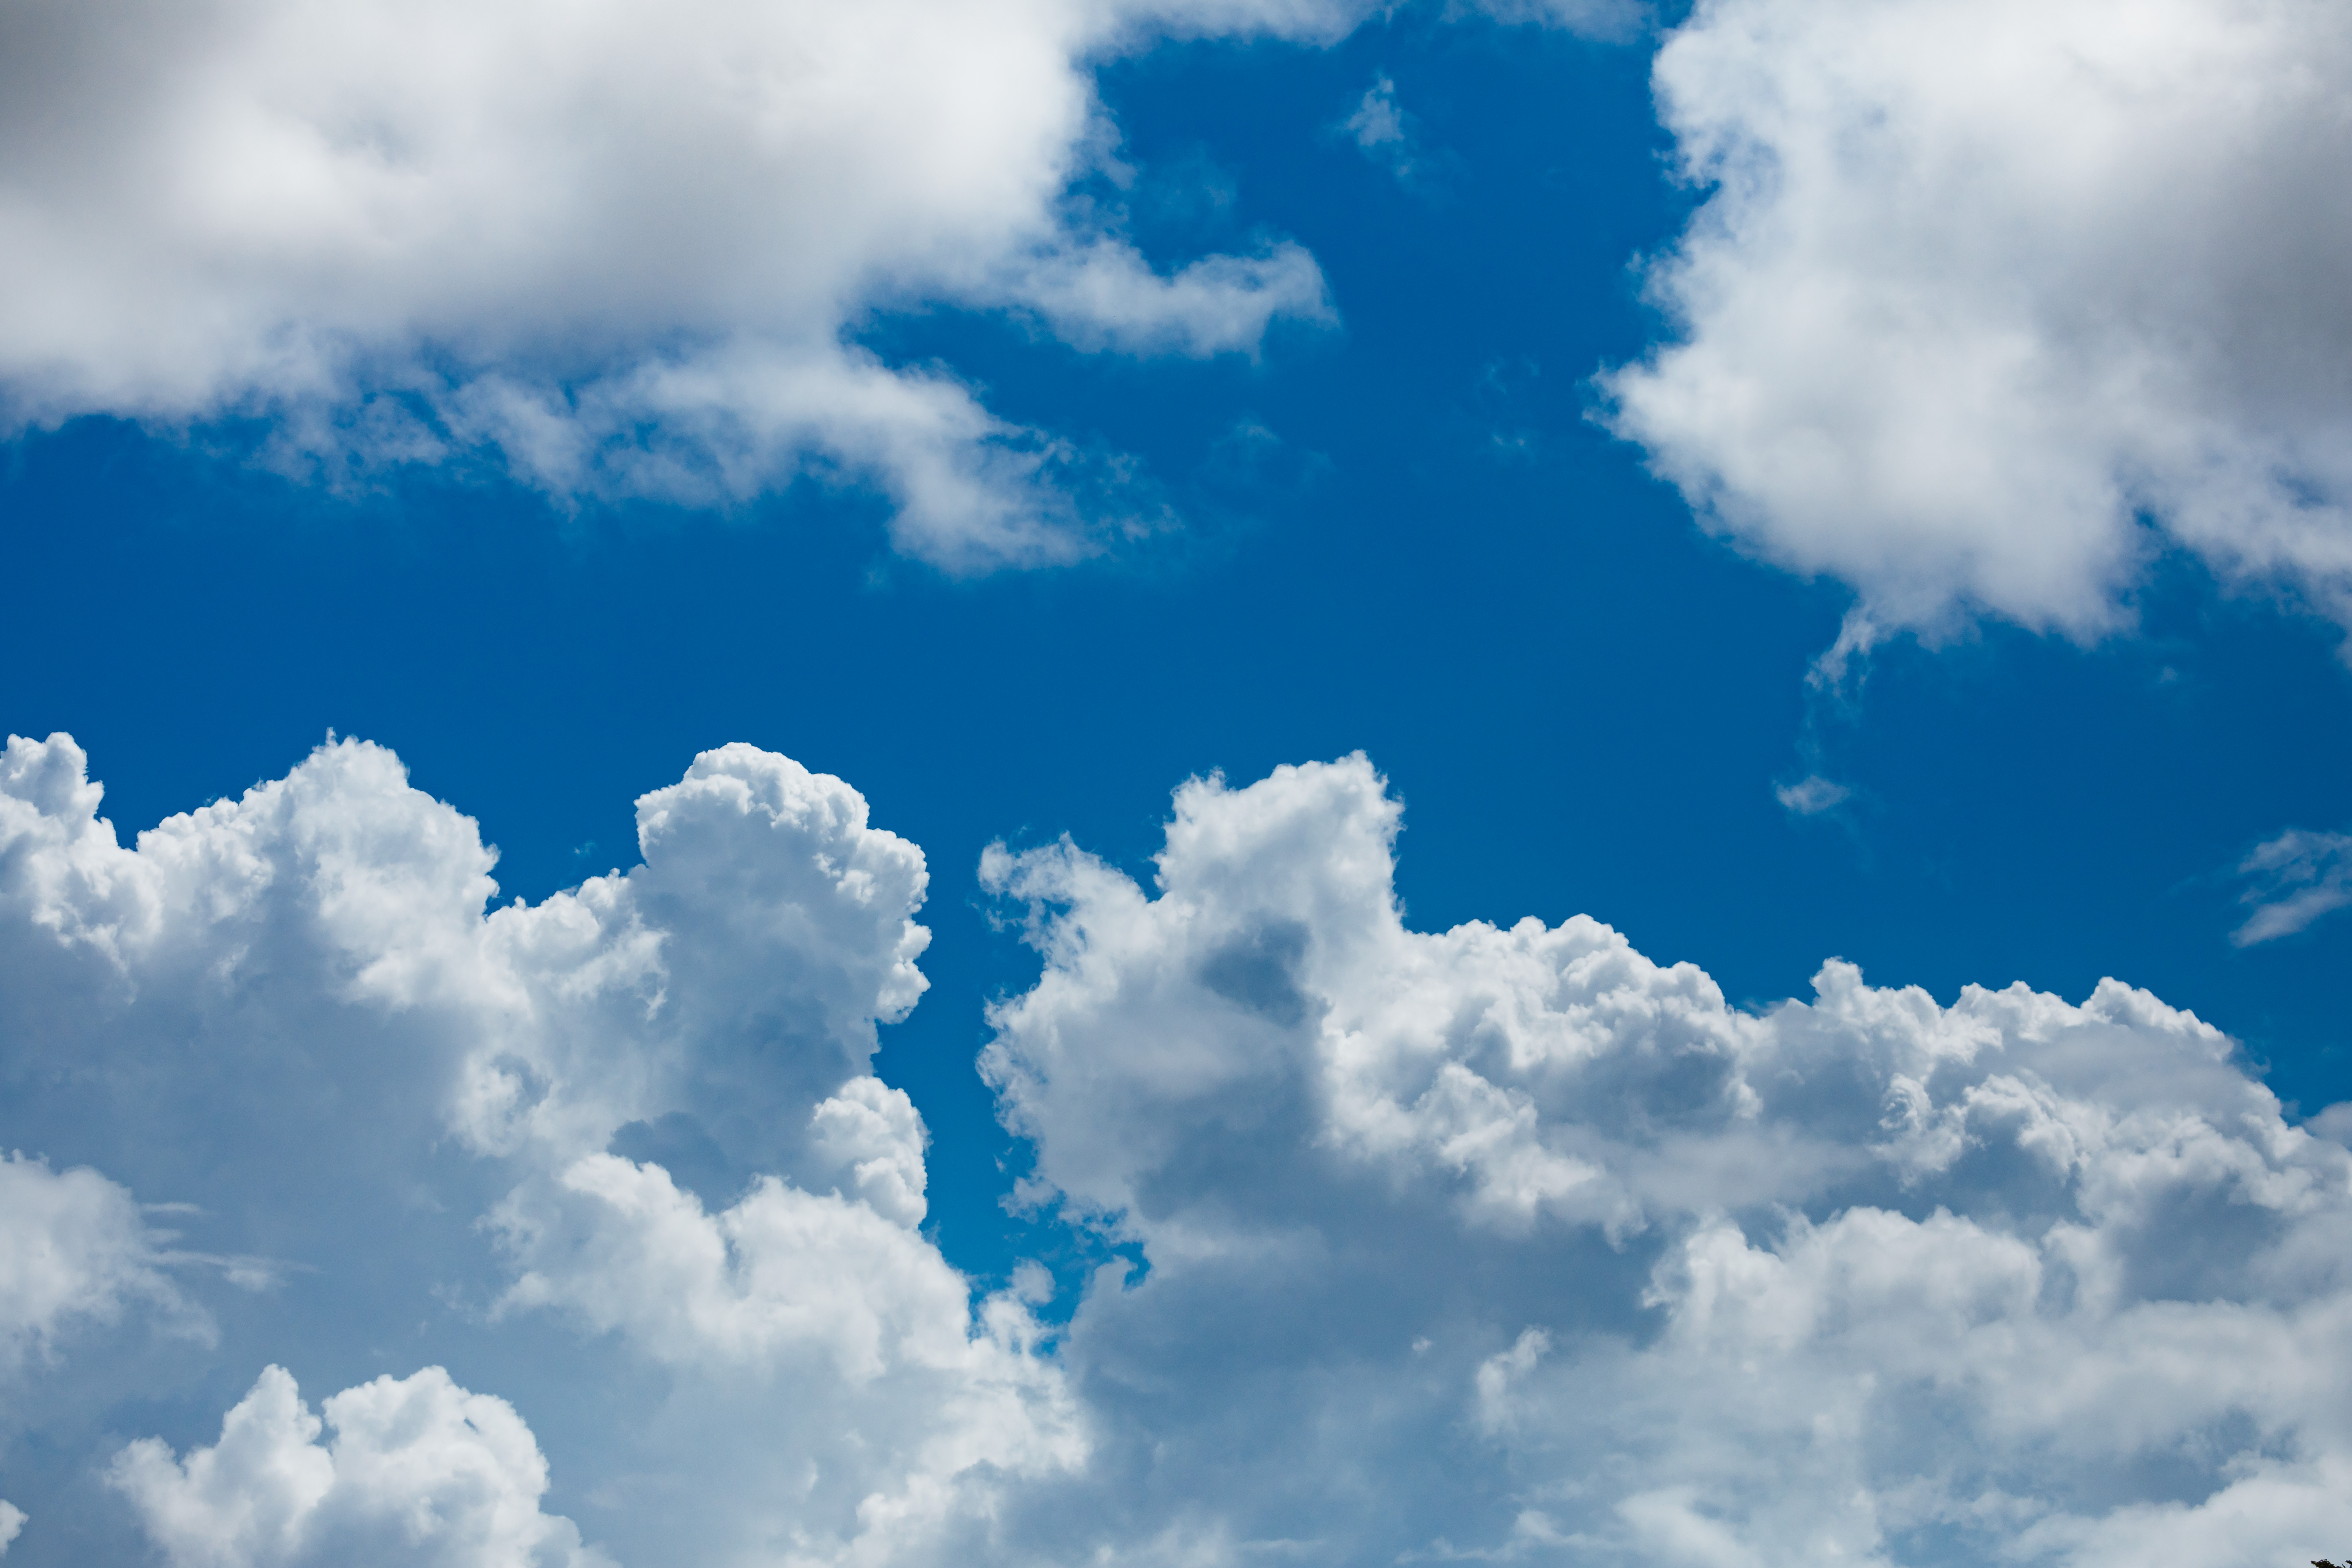
cloud, sky, blue, daytime, cumulus, meteorological phenomenon, atmosphere, azure, calm, sunlight, summer, landscape